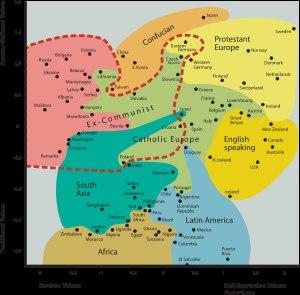
La culture de la Slovénie, pays de l'Europe centrale, désigne d'abord les pratiques culturelles observables de ses habitants.
En psychologie, les valeurs sont « des motivations trans-situationnelles, organisées hiérarchiquement, qui guident la vie ». Les valeurs sont considérées comme des variables latentes, qui ne sont pas directement observables mais qui se manifestent à partir de nos perceptions, nos attitudes, nos choix, nos comportements, nos jugements et nos actions. Dans ce sens, elles permettent de répondre à la question pourquoi agissons-nous comme nous agissons ? La psychologie des valeurs peut aider à comprendre ce qui est le plus important pour un individu et ceci à travers différents contextes et situations sociales.
Le terme valeurs peut faire référence à des attributs et des perceptions qu'une personne partage avec des membres de son groupe social ou culturel ; ces valeurs sont dites parfaites et rendent désirables ainsi qu'estimables les êtres ou les comportements auxquelles elles sont attribuées.